Armed Forces of the Democratic Republic of the Congo

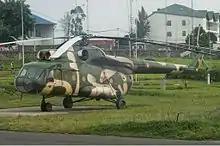
A DRC Air Force Mil Mi-8 helicopter in 2011

Due to significant delays in the DDR and integration process, of the eighteen brigades, only seventeen have been declared operational, over two and a half years after the initial target date. Responding to the situation, the Congolese Minister of Defence presented a new defence reform master plan to the international community in February 2008. Essentially the three force tiers all had their readiness dates pushed back: the first, territorial forces, to 2008–12, the mobile force to 2008–10, and the main defence force to 2015.